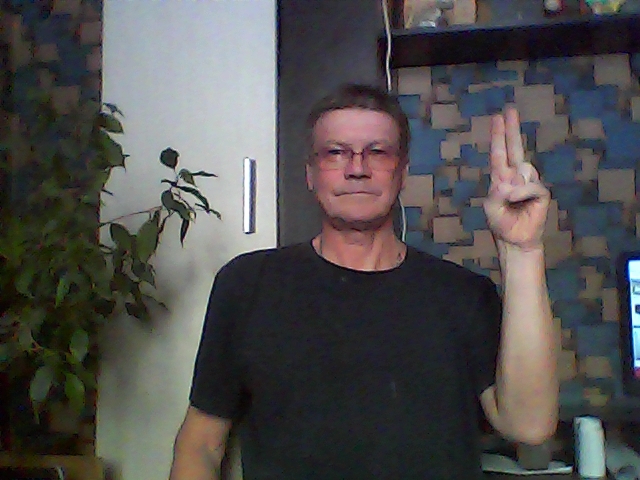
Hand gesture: two_up